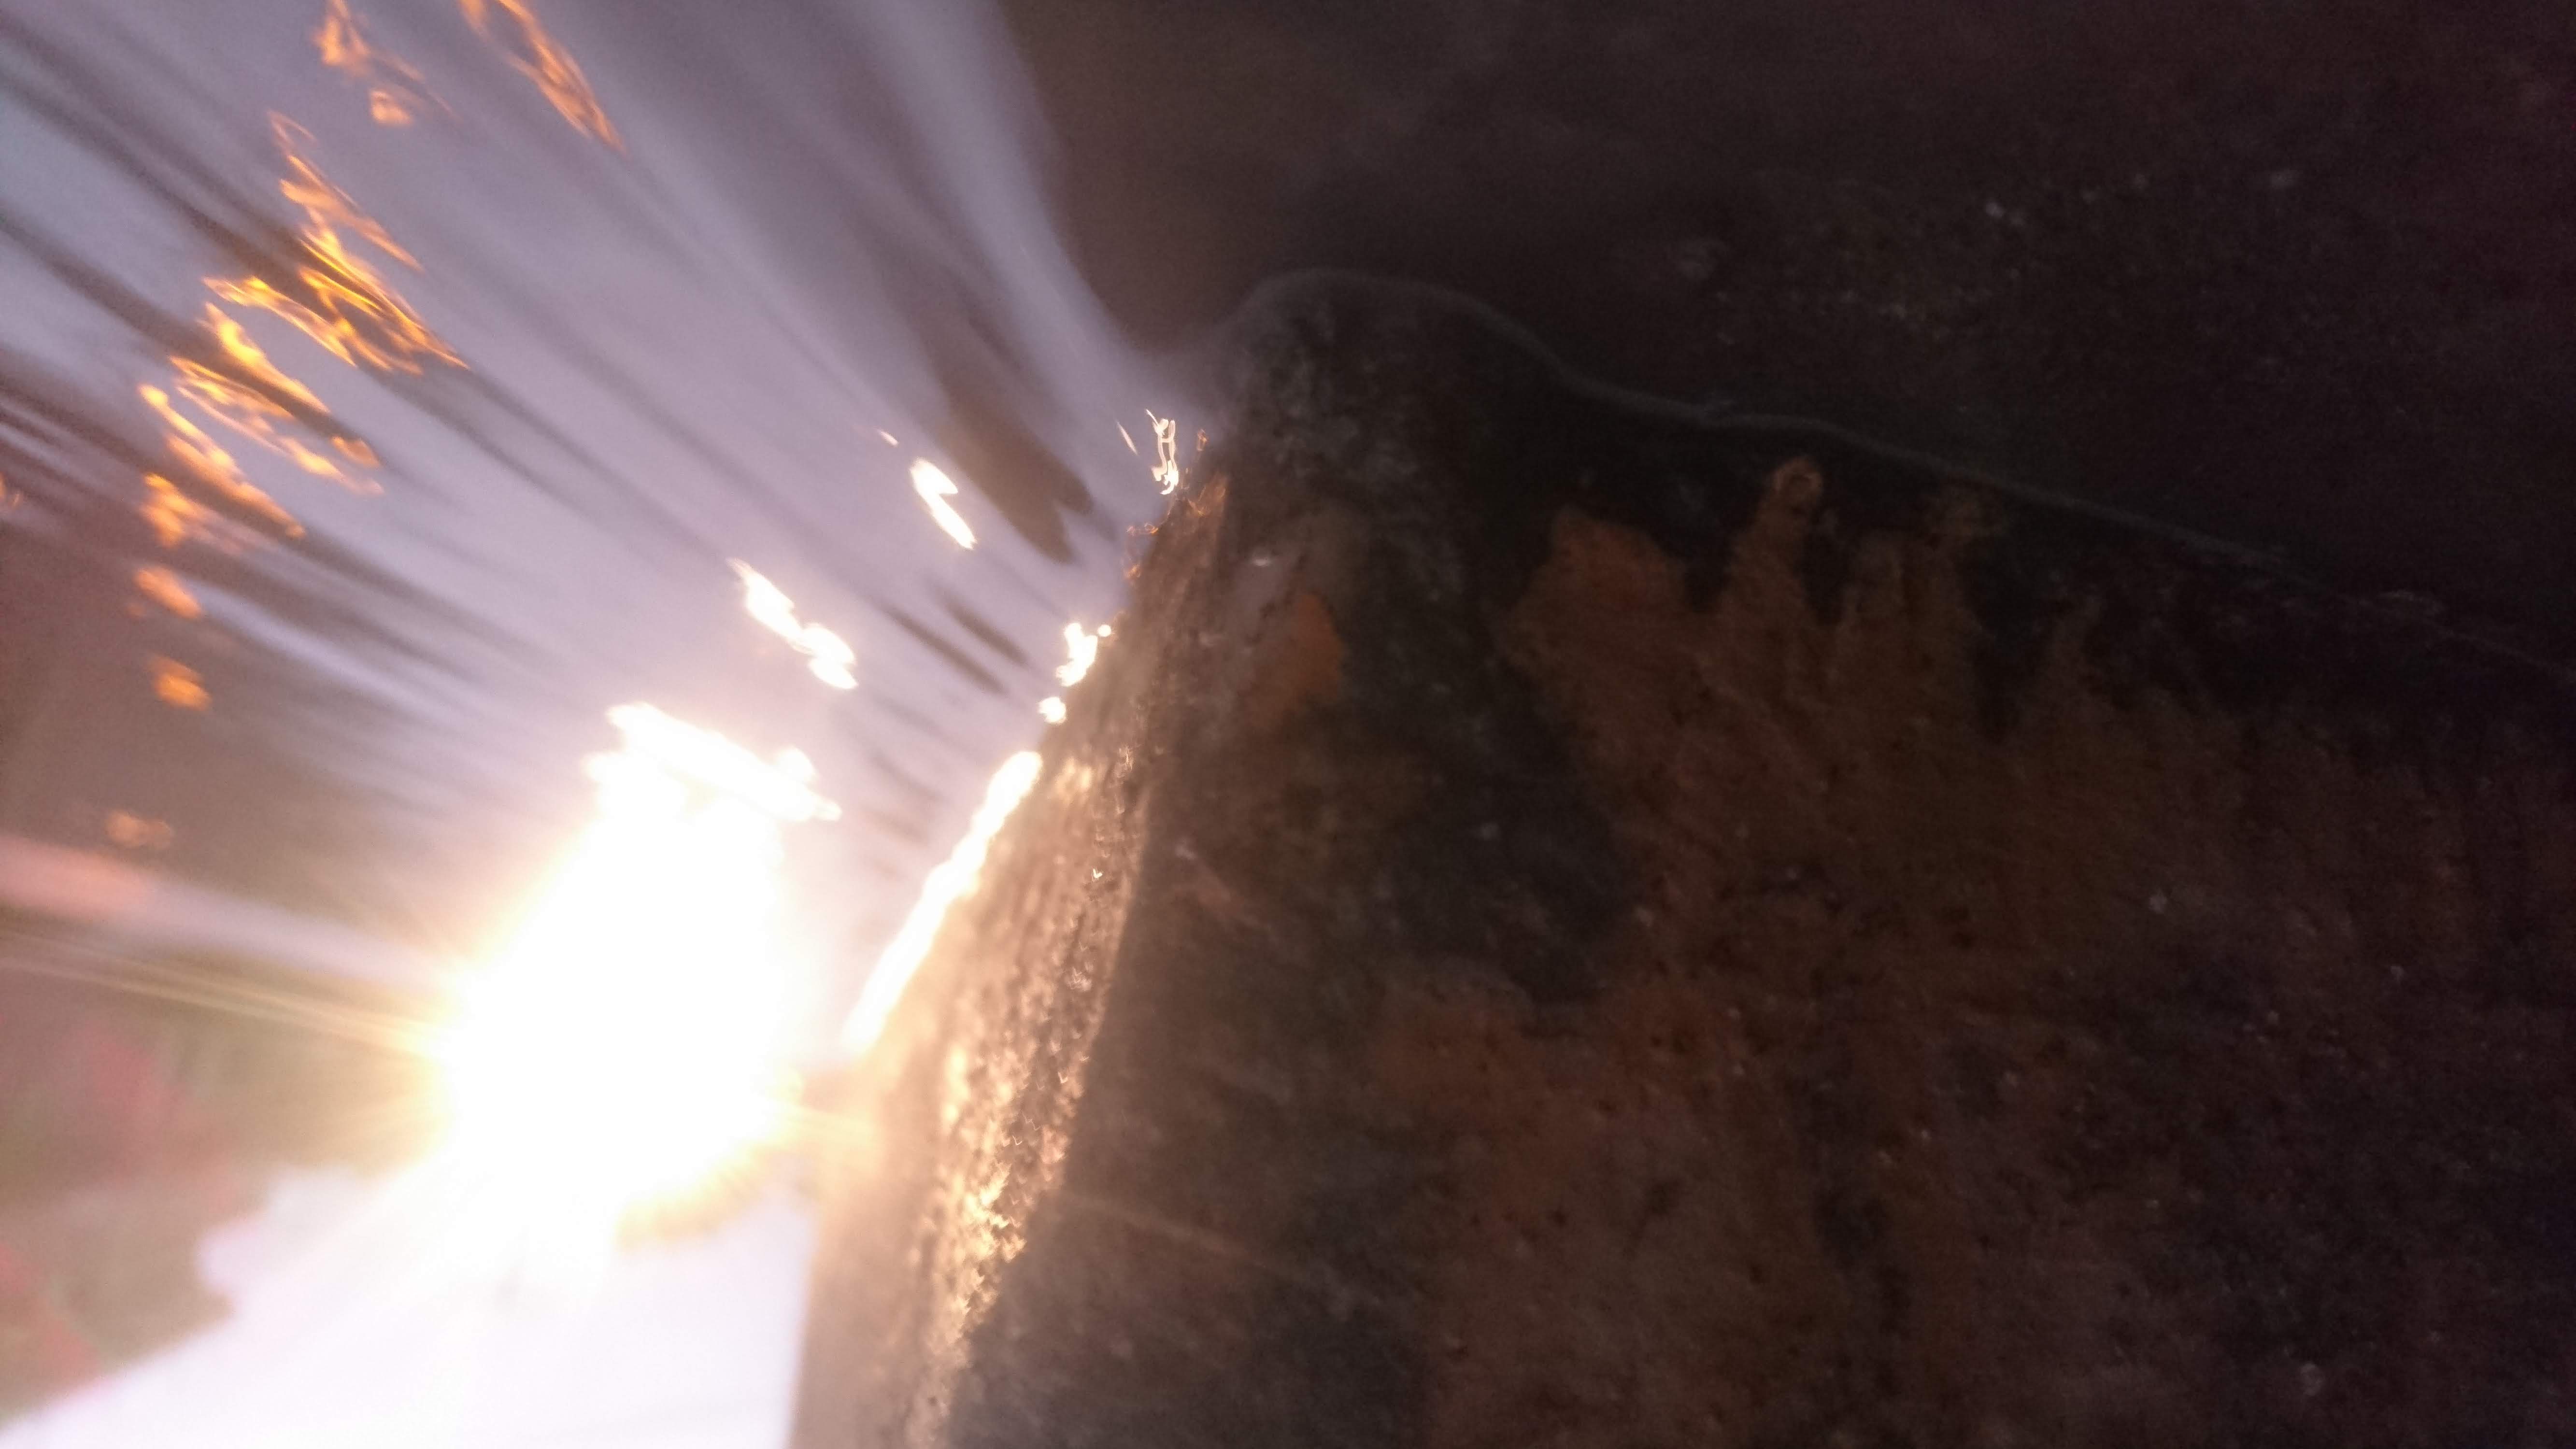
atardecer, agua, naturaleza, light, geological phenomenon, atmosphere, sunlight, sky, heat, space, night